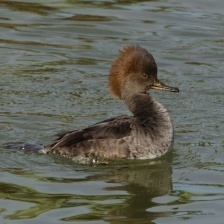
Species: HOODED MERGANSER
Scientific name: LOPHODYTES CUCULLATUS